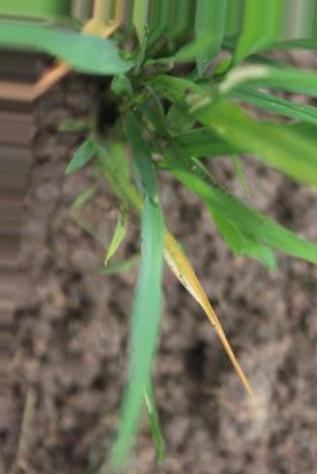
Nhãn: Tungro virus